Electra (Sophocles play)

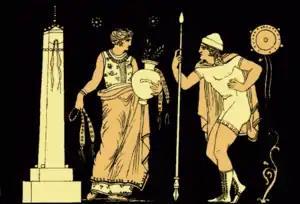
"Electra and Orestes" by Alfred Church

Electra, also Elektra or The Electra ("Ēlektra"), is a Greek tragedy by Sophocles. Its date is not known, but various stylistic similarities with the "Philoctetes" (409 BC) and the "Oedipus at Colonus" (406 BC) lead scholars to suppose that it was written towards the end of Sophocles' career. Jebb dates it between 420 BC and 414 BC.